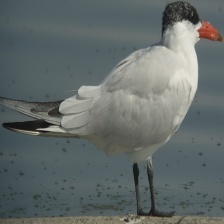
Species: CASPIAN TERN
Scientific name: HYDROPROGNE CASPIA